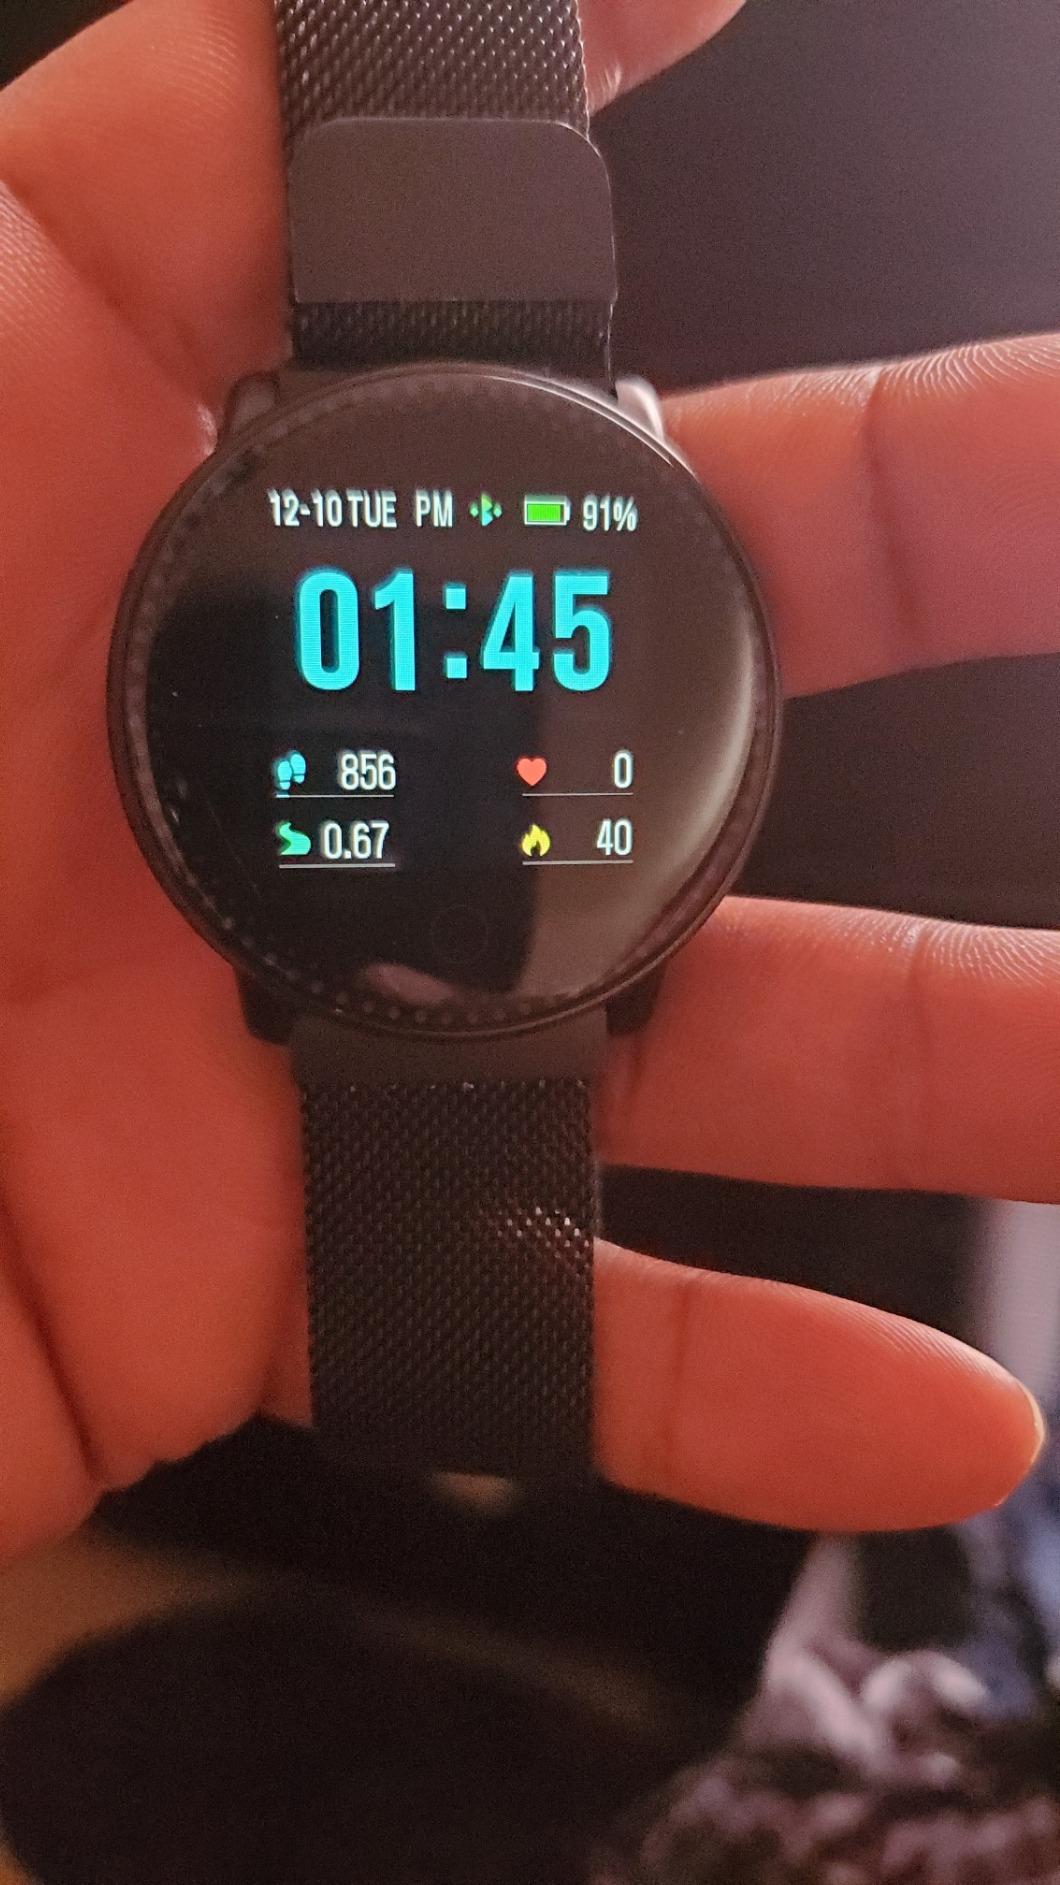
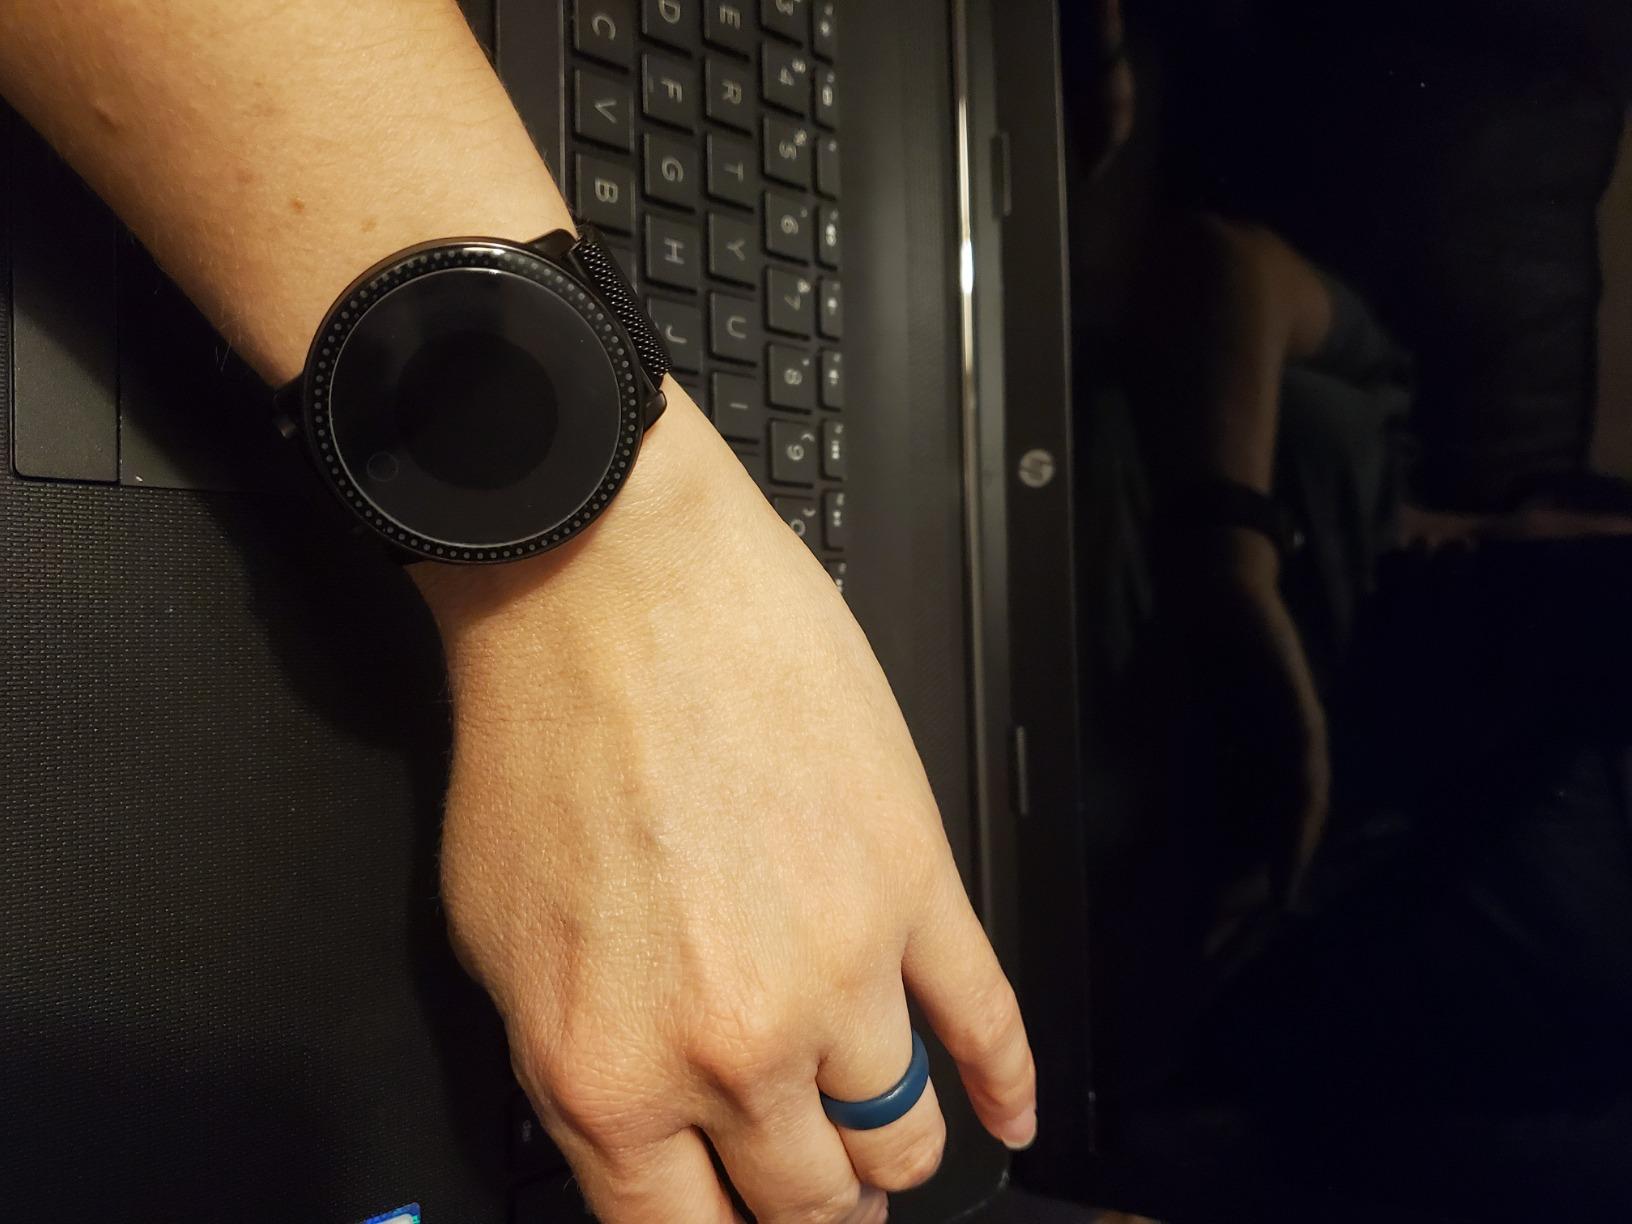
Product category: smartwatch
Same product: yes